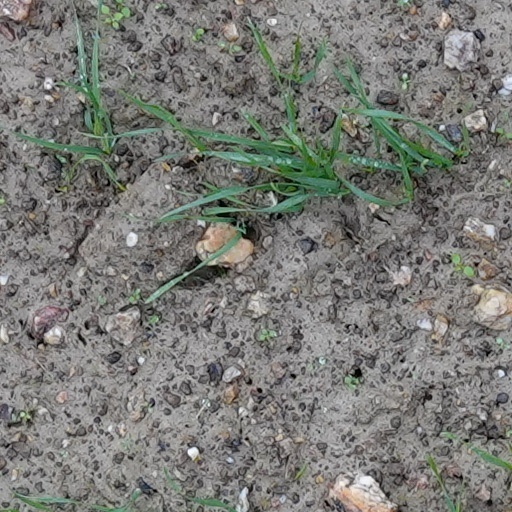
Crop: wheat